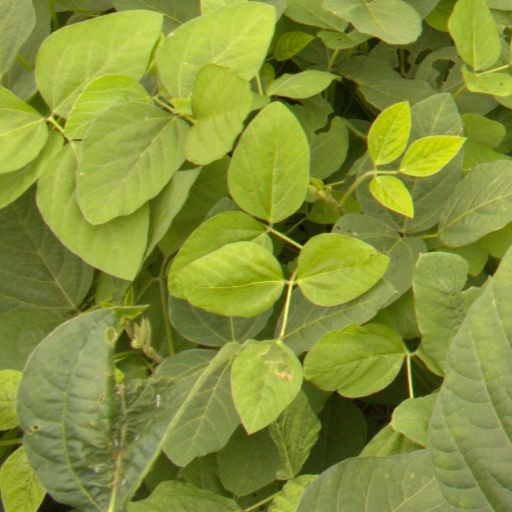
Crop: soybean